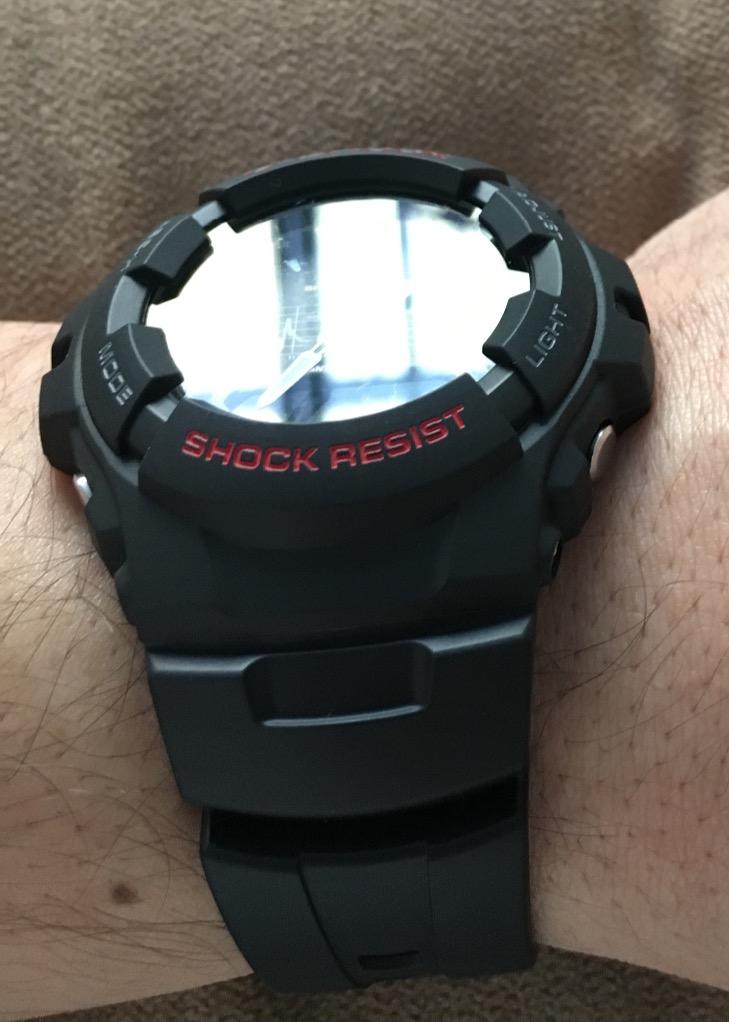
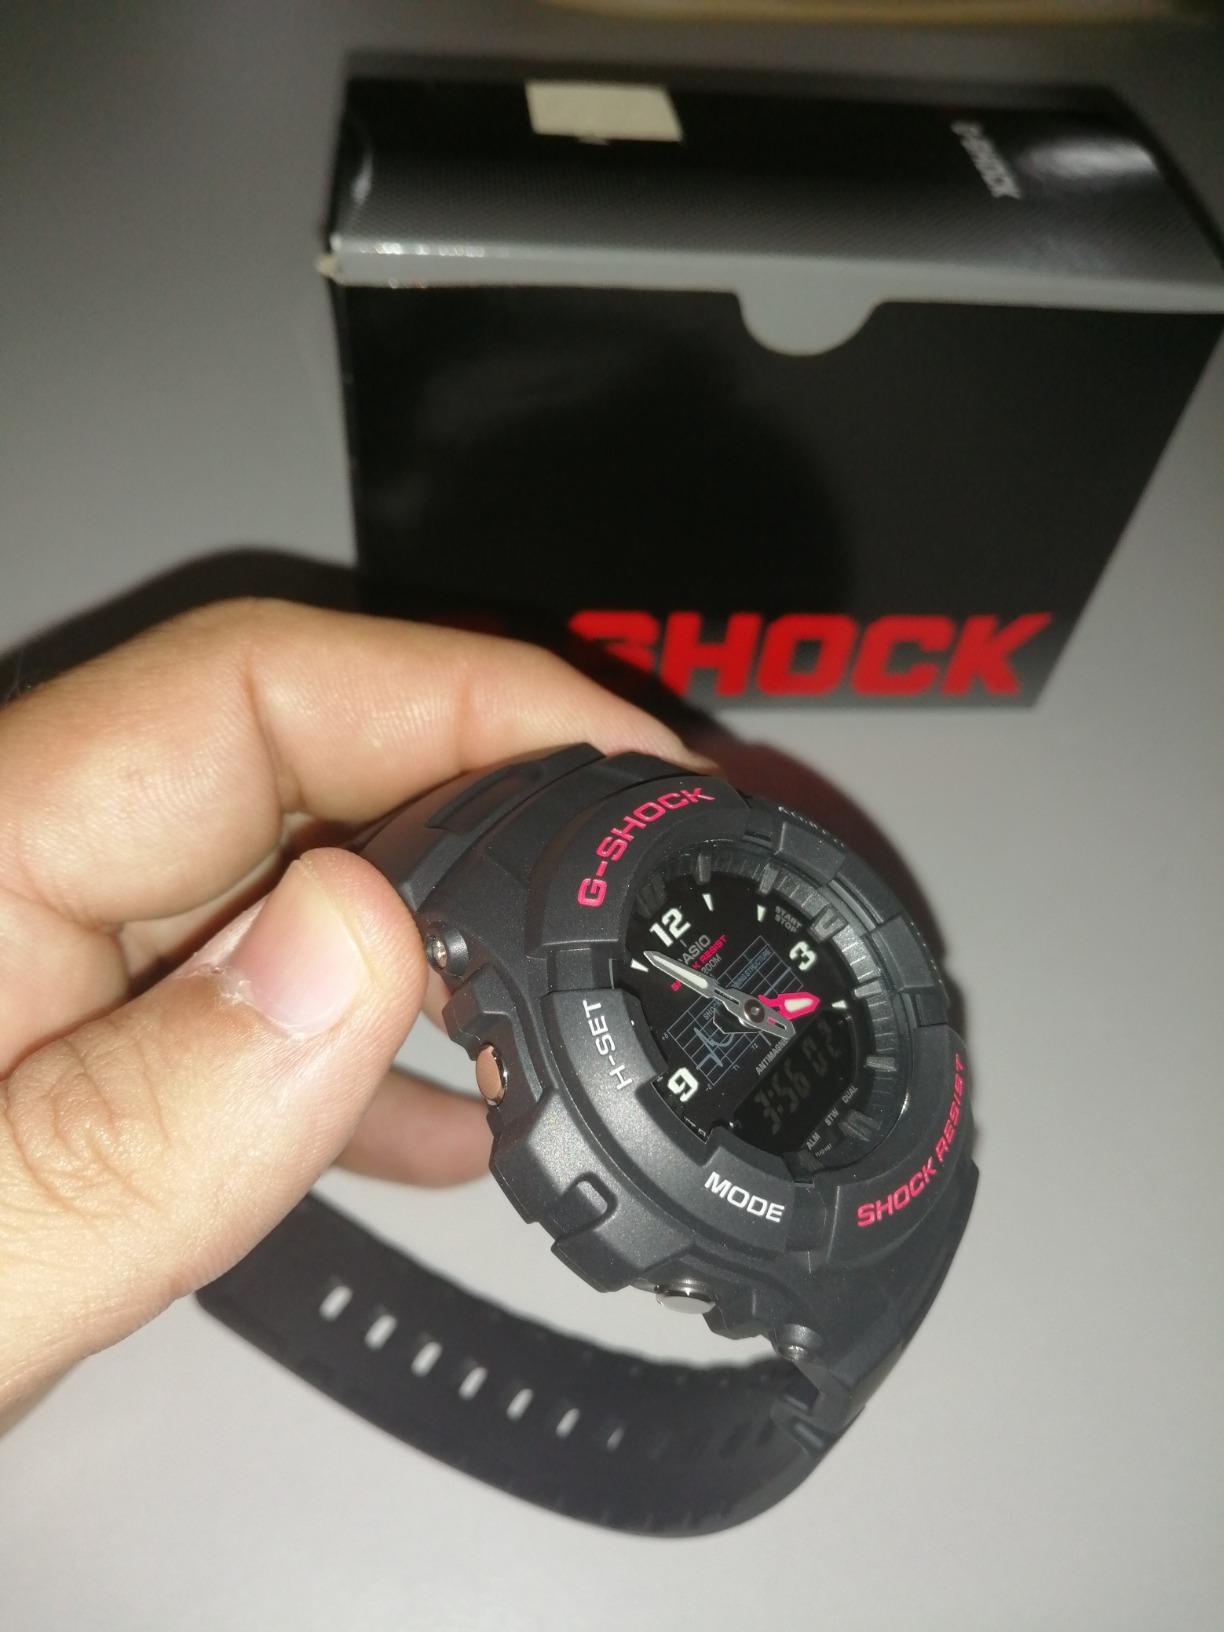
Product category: accessories_watch
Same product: yes